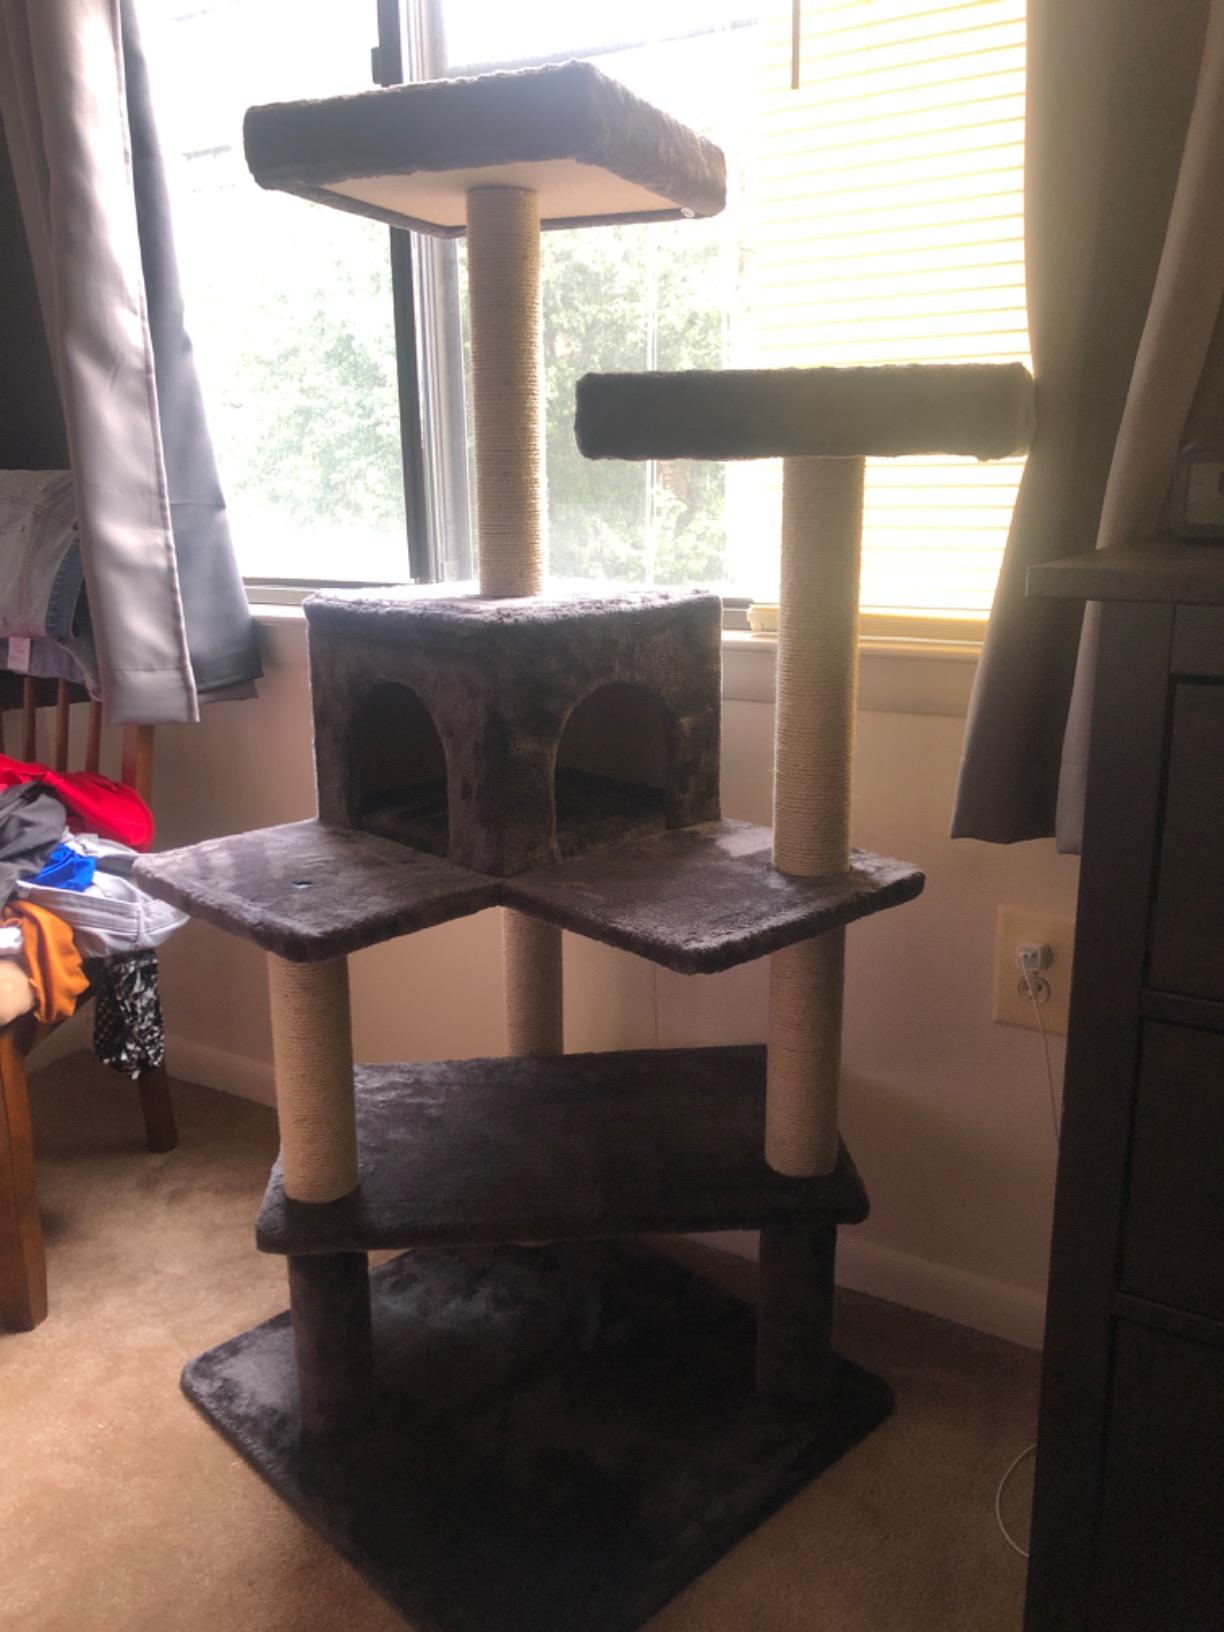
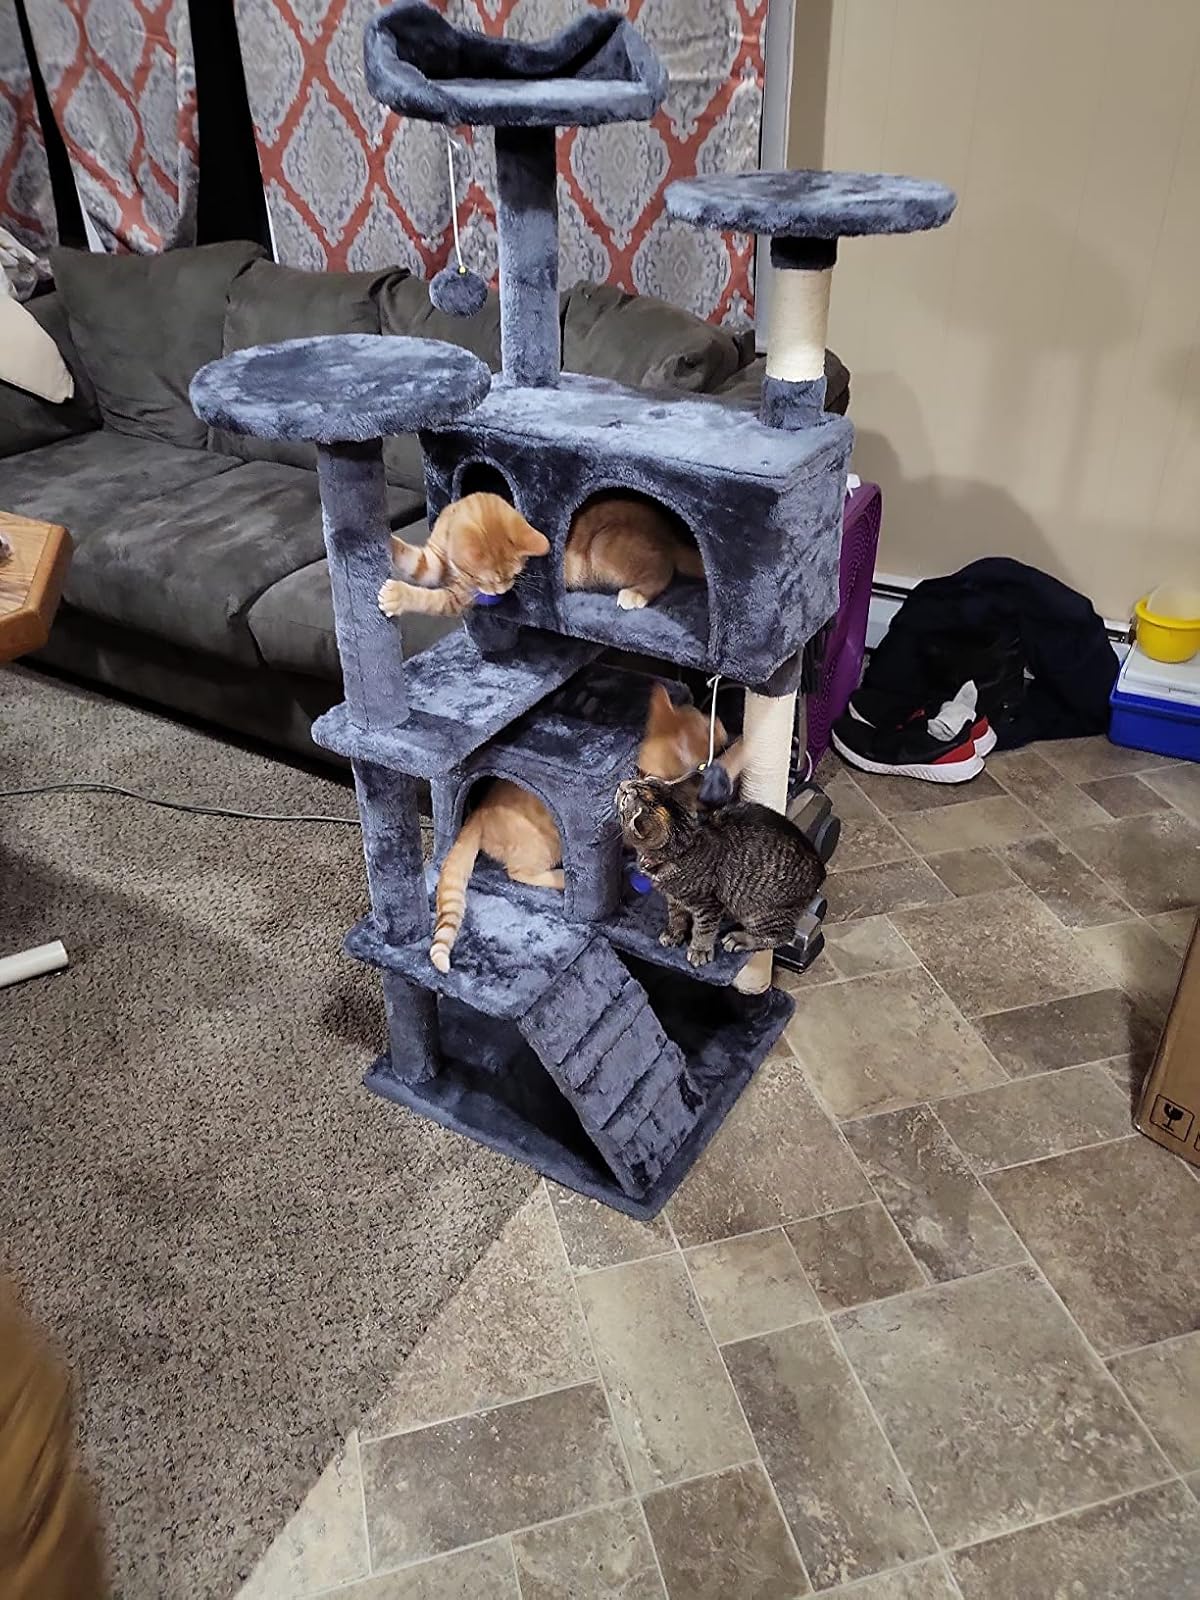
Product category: items_cat tree
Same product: no